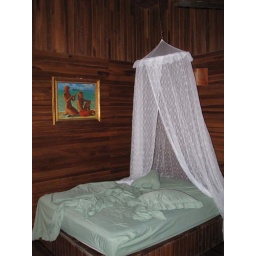
At Kelly Creek no glass in windows, no screen wire, only the mosquito net.